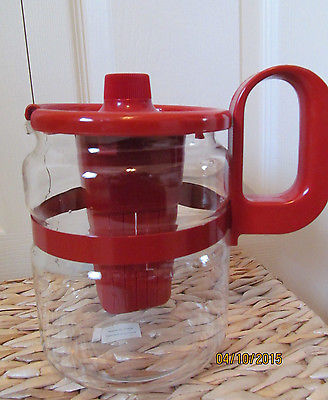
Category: kettle